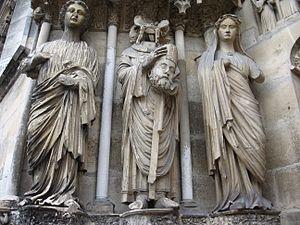
Statue de Saint Nicaise, détail du portail des Saints, transept nord de la Cathédrale Notre-Dame de Reims, France.